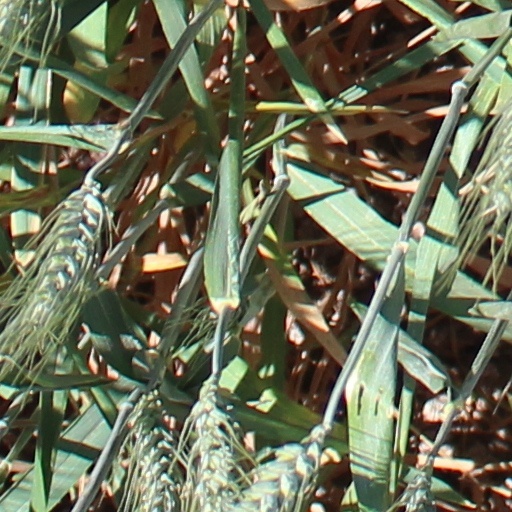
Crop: wheat